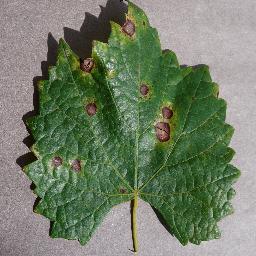
Label: Grape___Black_rot